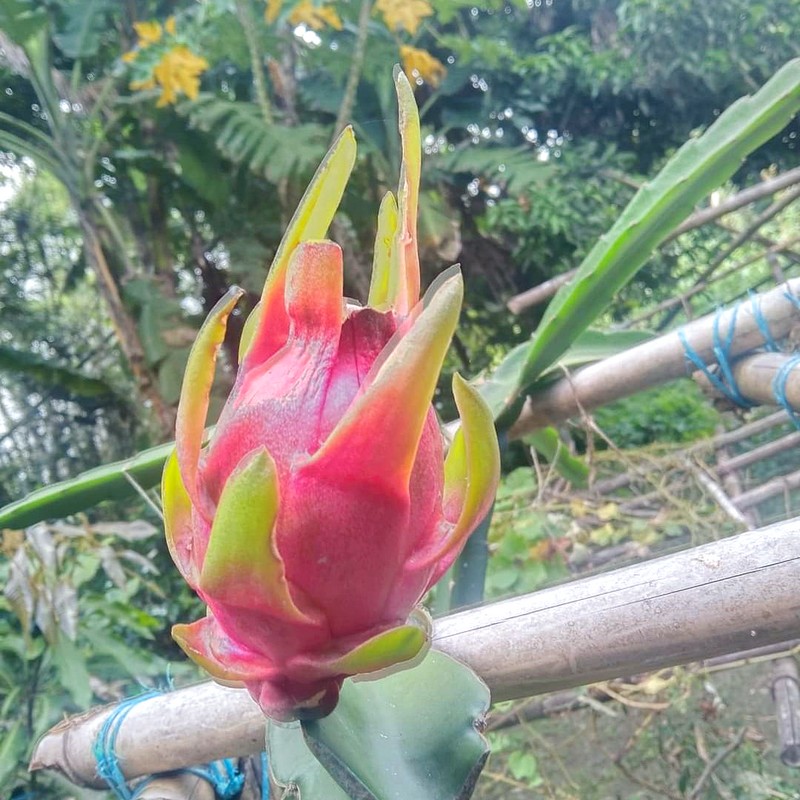
Label: Fresh Dragon Fruit